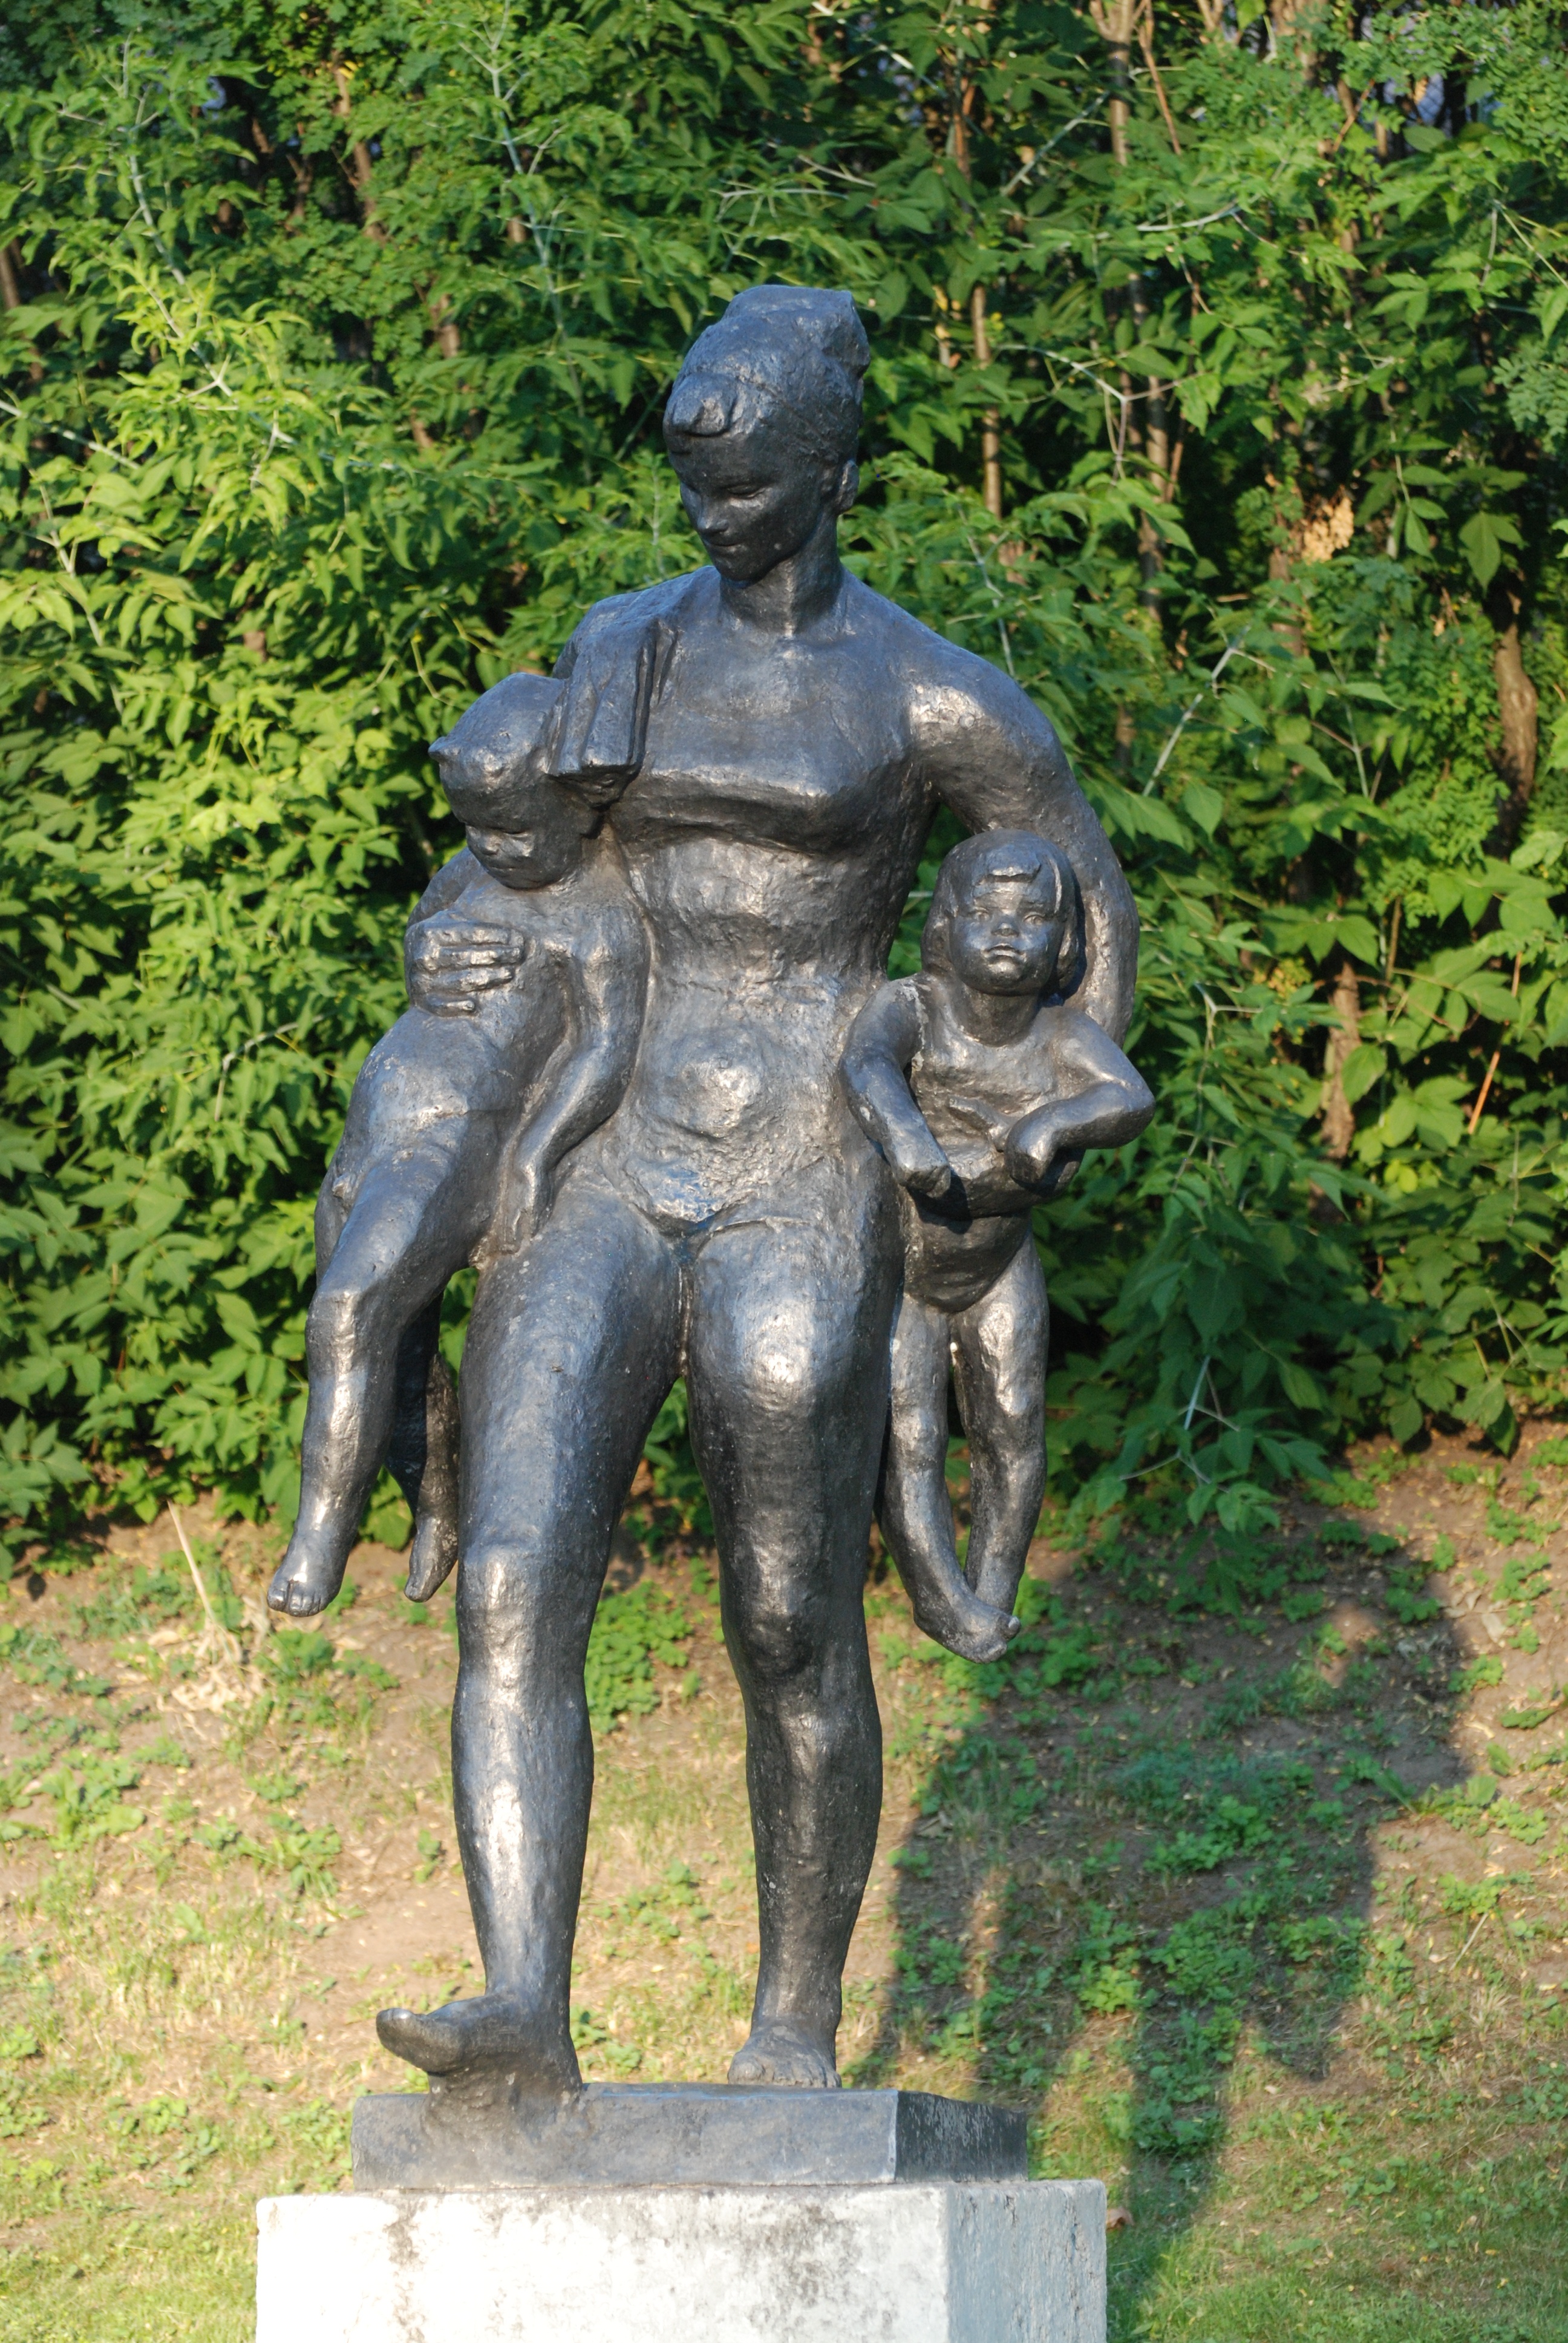
monument, statue, park, nikon, sculpture, art, cool image, moscow, gorkypark, nikkor, russia, d80, 70300mm, moskau, nikond80, moscou, 70300mmf4556gvr